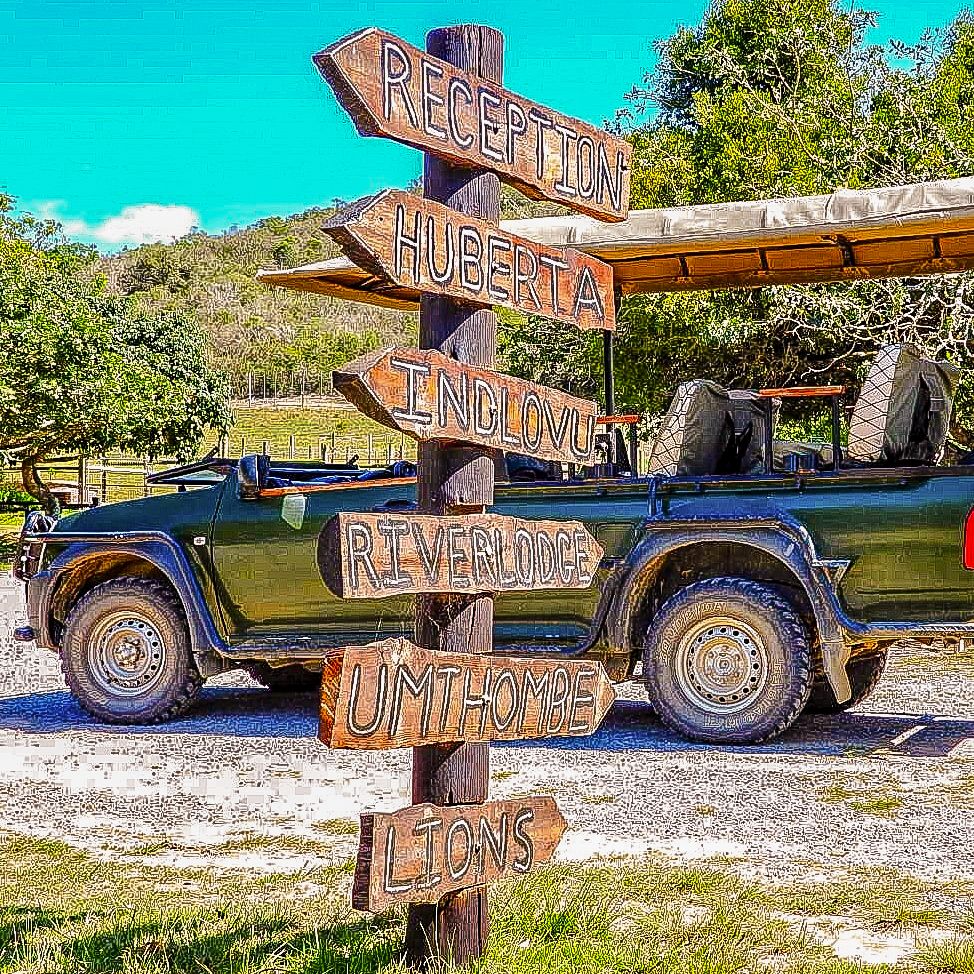
Safari Journey
The photo shows an outdoor safari area with a wooden direction sign in the foreground. Each arrow on the sign is labeled with a name, such as "Reception," "Huberta," "Indlovu," "River Lodge," "Umthombe," and "Lions." Behind the sign, a vehicle fitted with a tent for safari tours is parked. The background is filled with abundant green grass and trees, and the sky is visible at the top of the photo.
The photo is taken at a medium shot level, displaying the entire scene from the ground up to the top of the direction sign, including a portion of the sky. The colors are vibrant and natural, with the brown wooden sign, the blue vehicle with a beige tent, the lush green field, and the clear blue sky creating an adventurous and exciting atmosphere.
Labels: Nature, Outdoors, Machine, Wheel, Tire, Road Sign, Sign, Symbol, Safari, Car, Transportation, Vehicle, Sky, Wooden Direction Sign